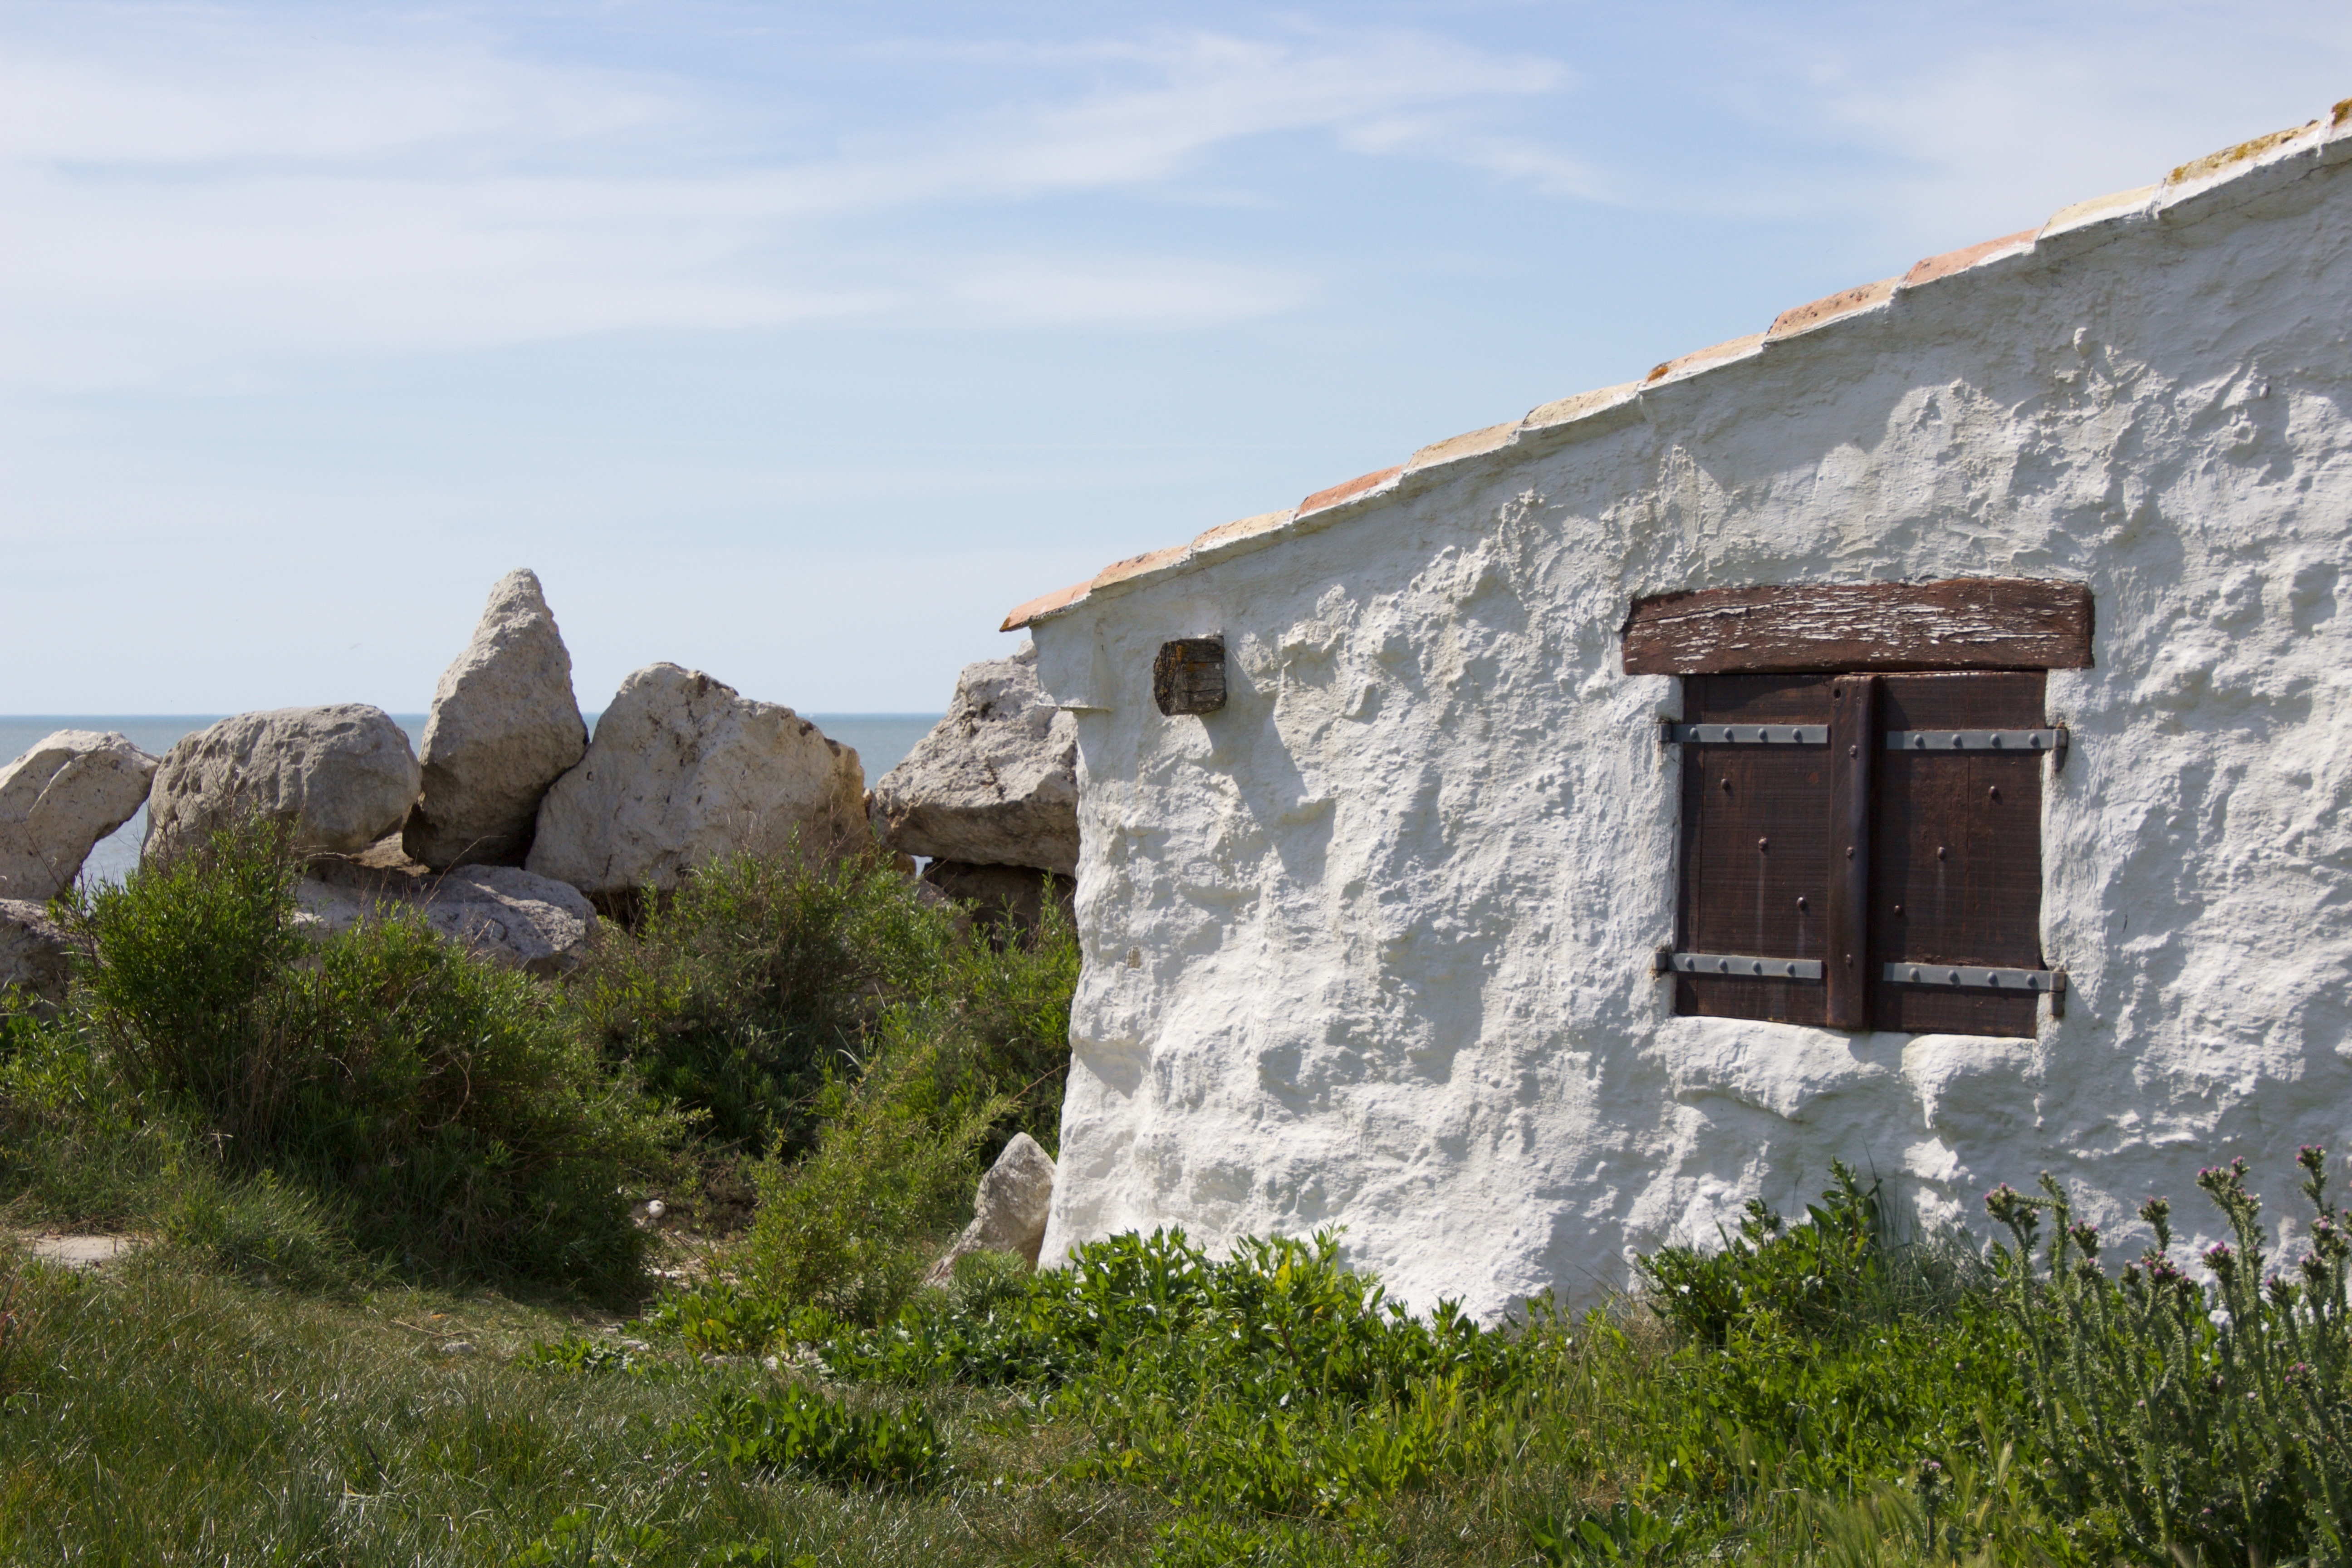
rock, building, wall, village, chapel, fortification, terrain, ruins, monastery, ancient history